JEF United Chiba

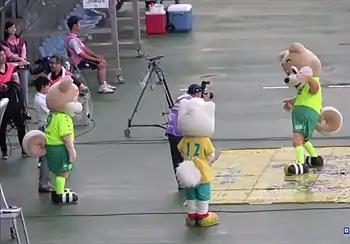
Akitas and Mina

JEF United Ichihara's mascot characters are Akita Inu brothers named Jeffy and Unity. The squad number of Jeffy is 2 and that of Unity is 9. They are also joined by a third mascot named Mina, or Mina-chan. Her backstory was that she one day came to Soga Station (the railway station nearest to Fukuda Denshi Arena) and offered to work alongside Jeffy and Unity. Her squad number is 12.